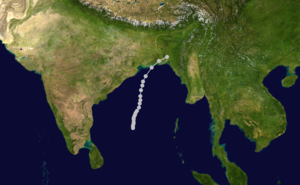
Le cyclone de Bhola fut le cyclone tropical le plus meurtrier de l'histoire écrite, en plus d'être parmi les catastrophes naturelles les plus importantes des temps modernes. Il s'abattit sur le Bangladesh, alors Pakistan oriental, et l'État du Bengale-Occidental en Inde les 12 et 13 novembre 1970.